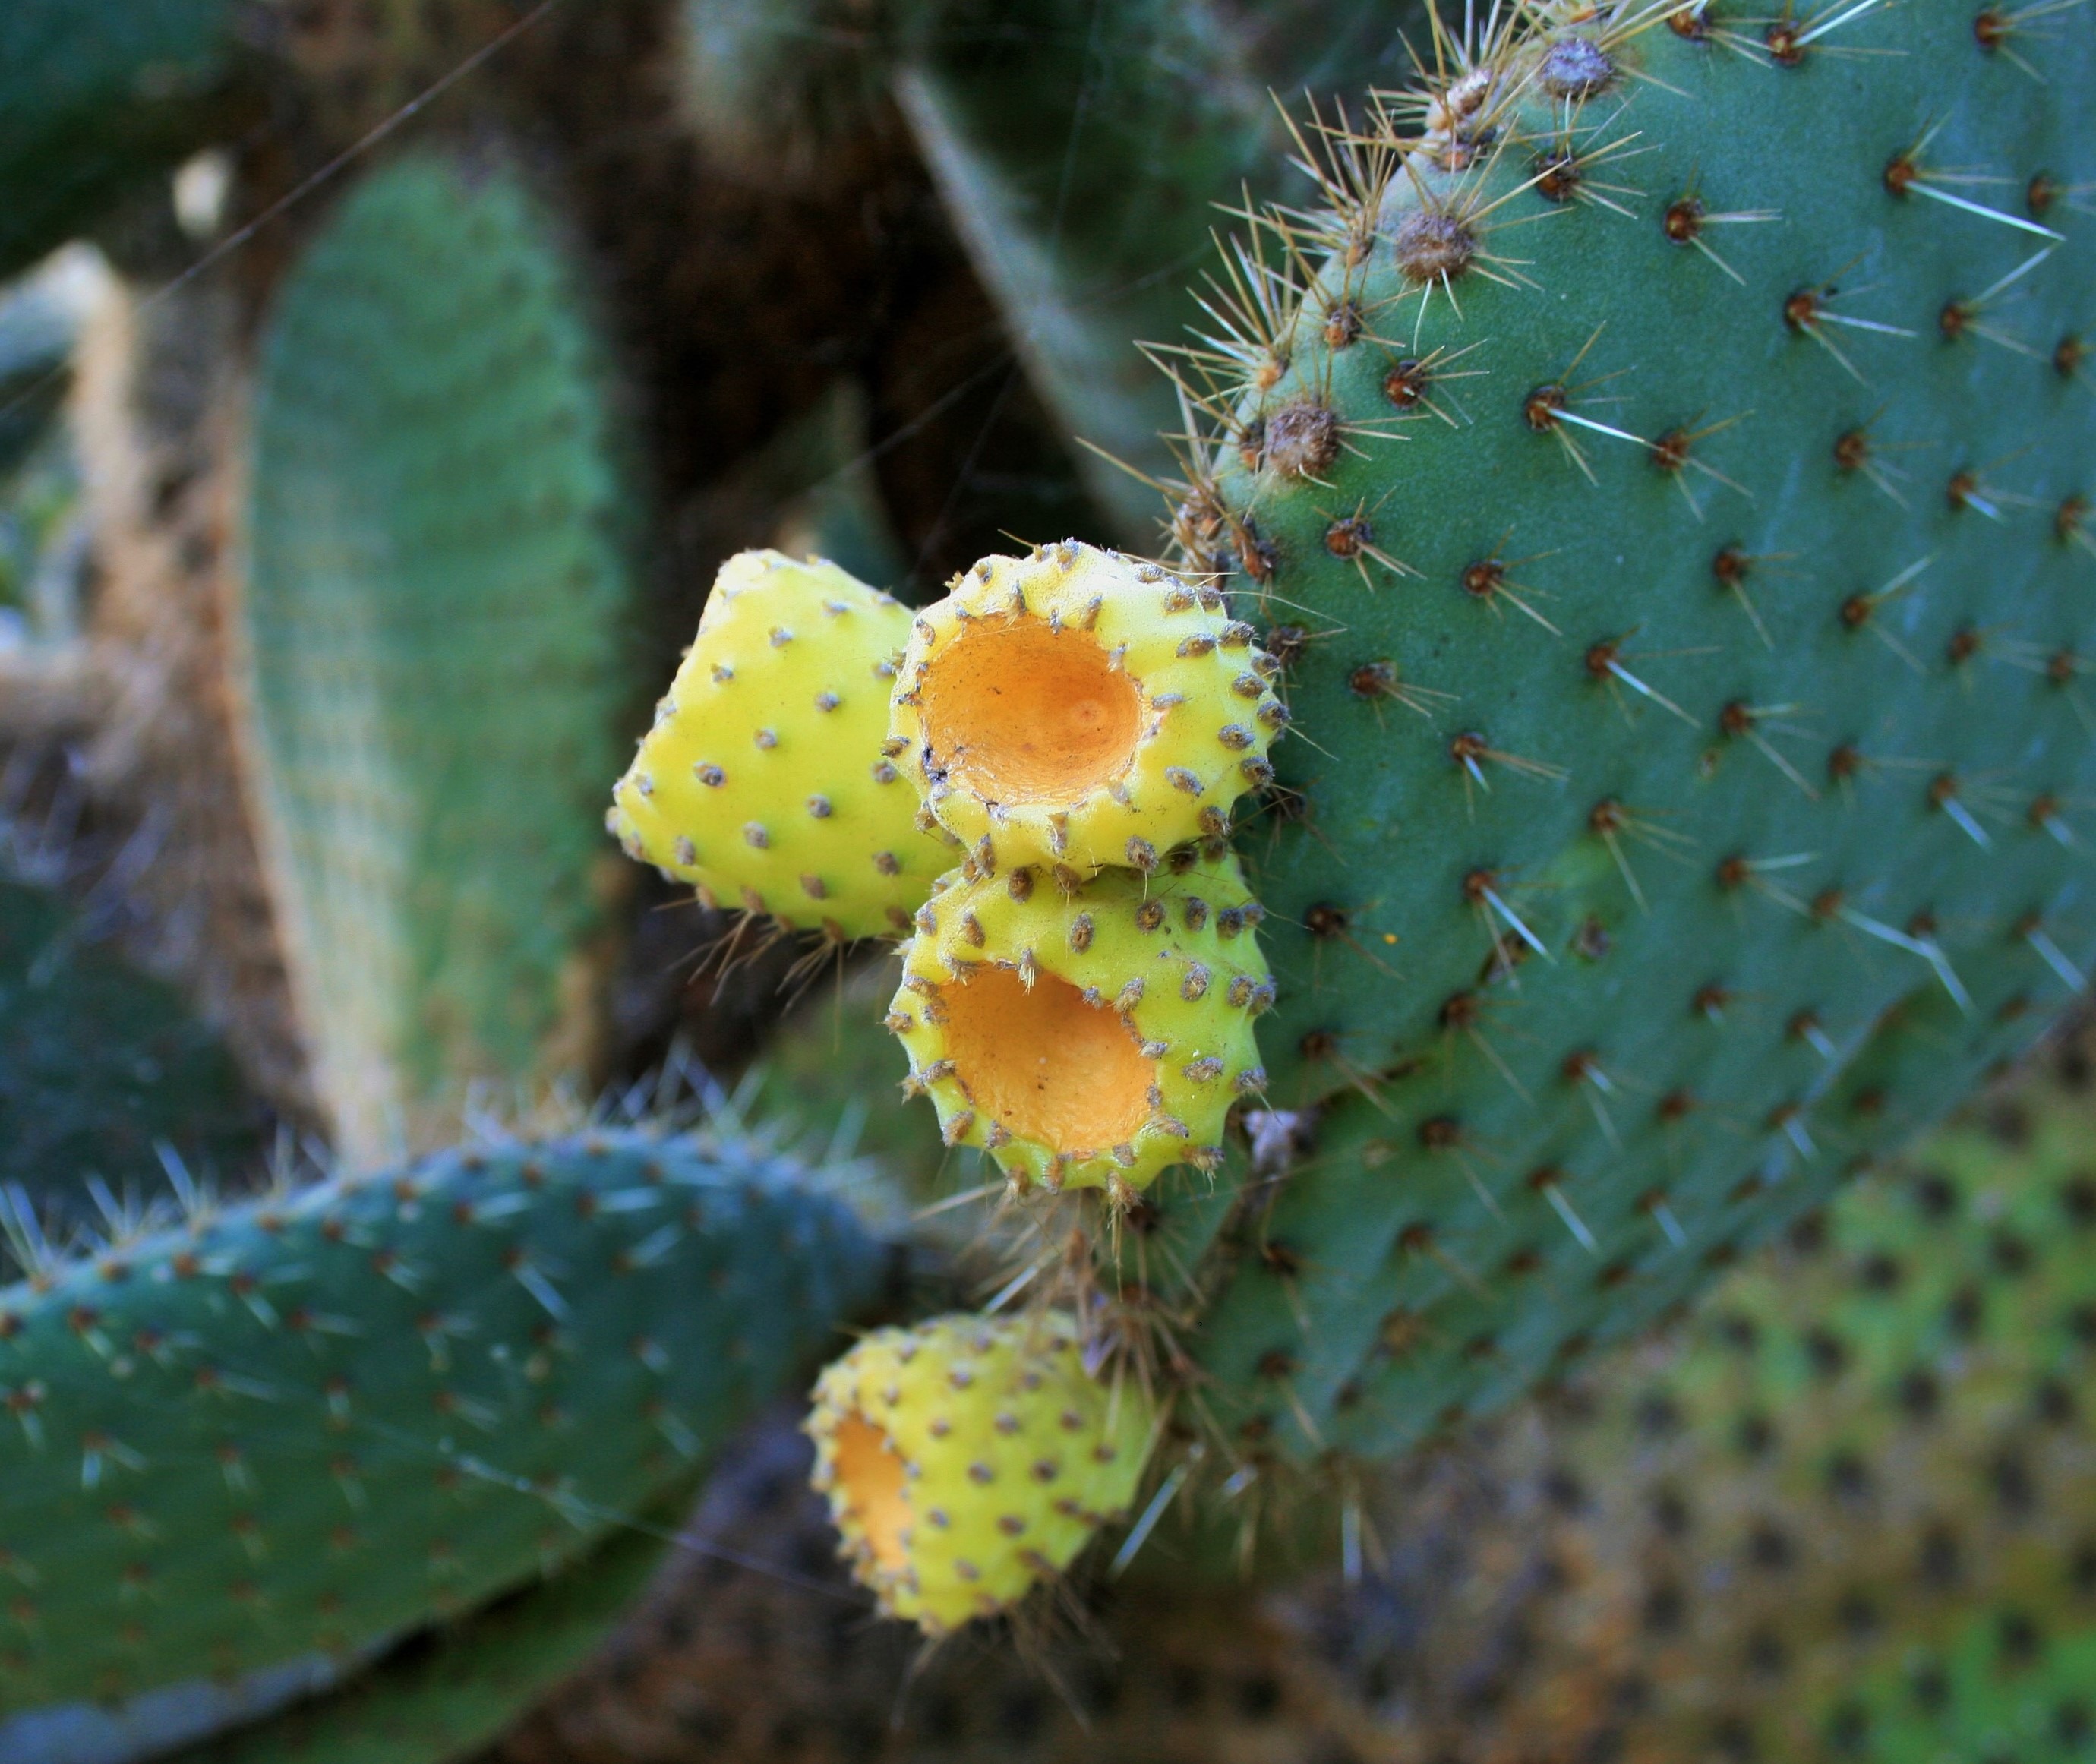
prickly, cactus, plant, fruit, leaf, flower, bush, green, produce, botany, succulent, yellow, flora, fauna, leaves, thorns, thick, caryophyllales, macro photography, flowering plant, prickly pear, fleshy, plant stem, land plant, thorns spines and prickles, hedgehog cactus, nopal, barbary fig, eastern prickly pear, cactus bush